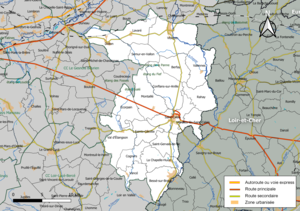
Carte géographique de la Communauté de communes des Vallées de la Braye et de l'Anille, département de la Sarthe, France. Composition au 1er janvier 2019.
La communauté de communes des Vallées de la Braye et de l'Anille est une communauté de communes française située dans le département de la Sarthe et la région Pays de la Loire.